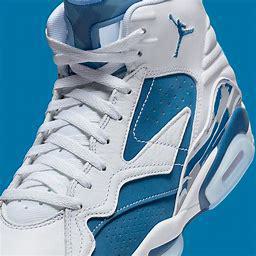
Brand: Jordan
Model: Jumpman MVP